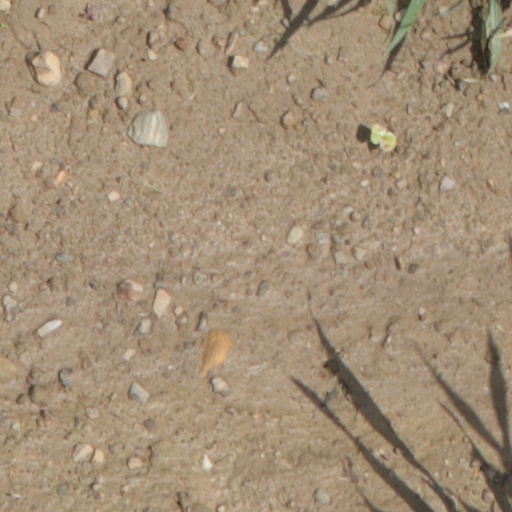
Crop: wheat